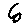
Label: 6